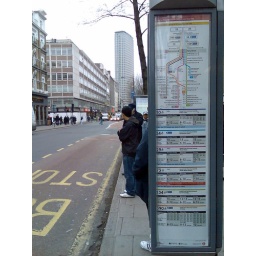
The bus map and the Centrepoint building visible in the centre of the frame